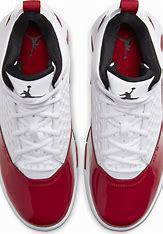
Brand: Jordan
Model: Maxin 200